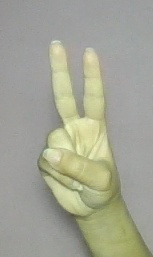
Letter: taa